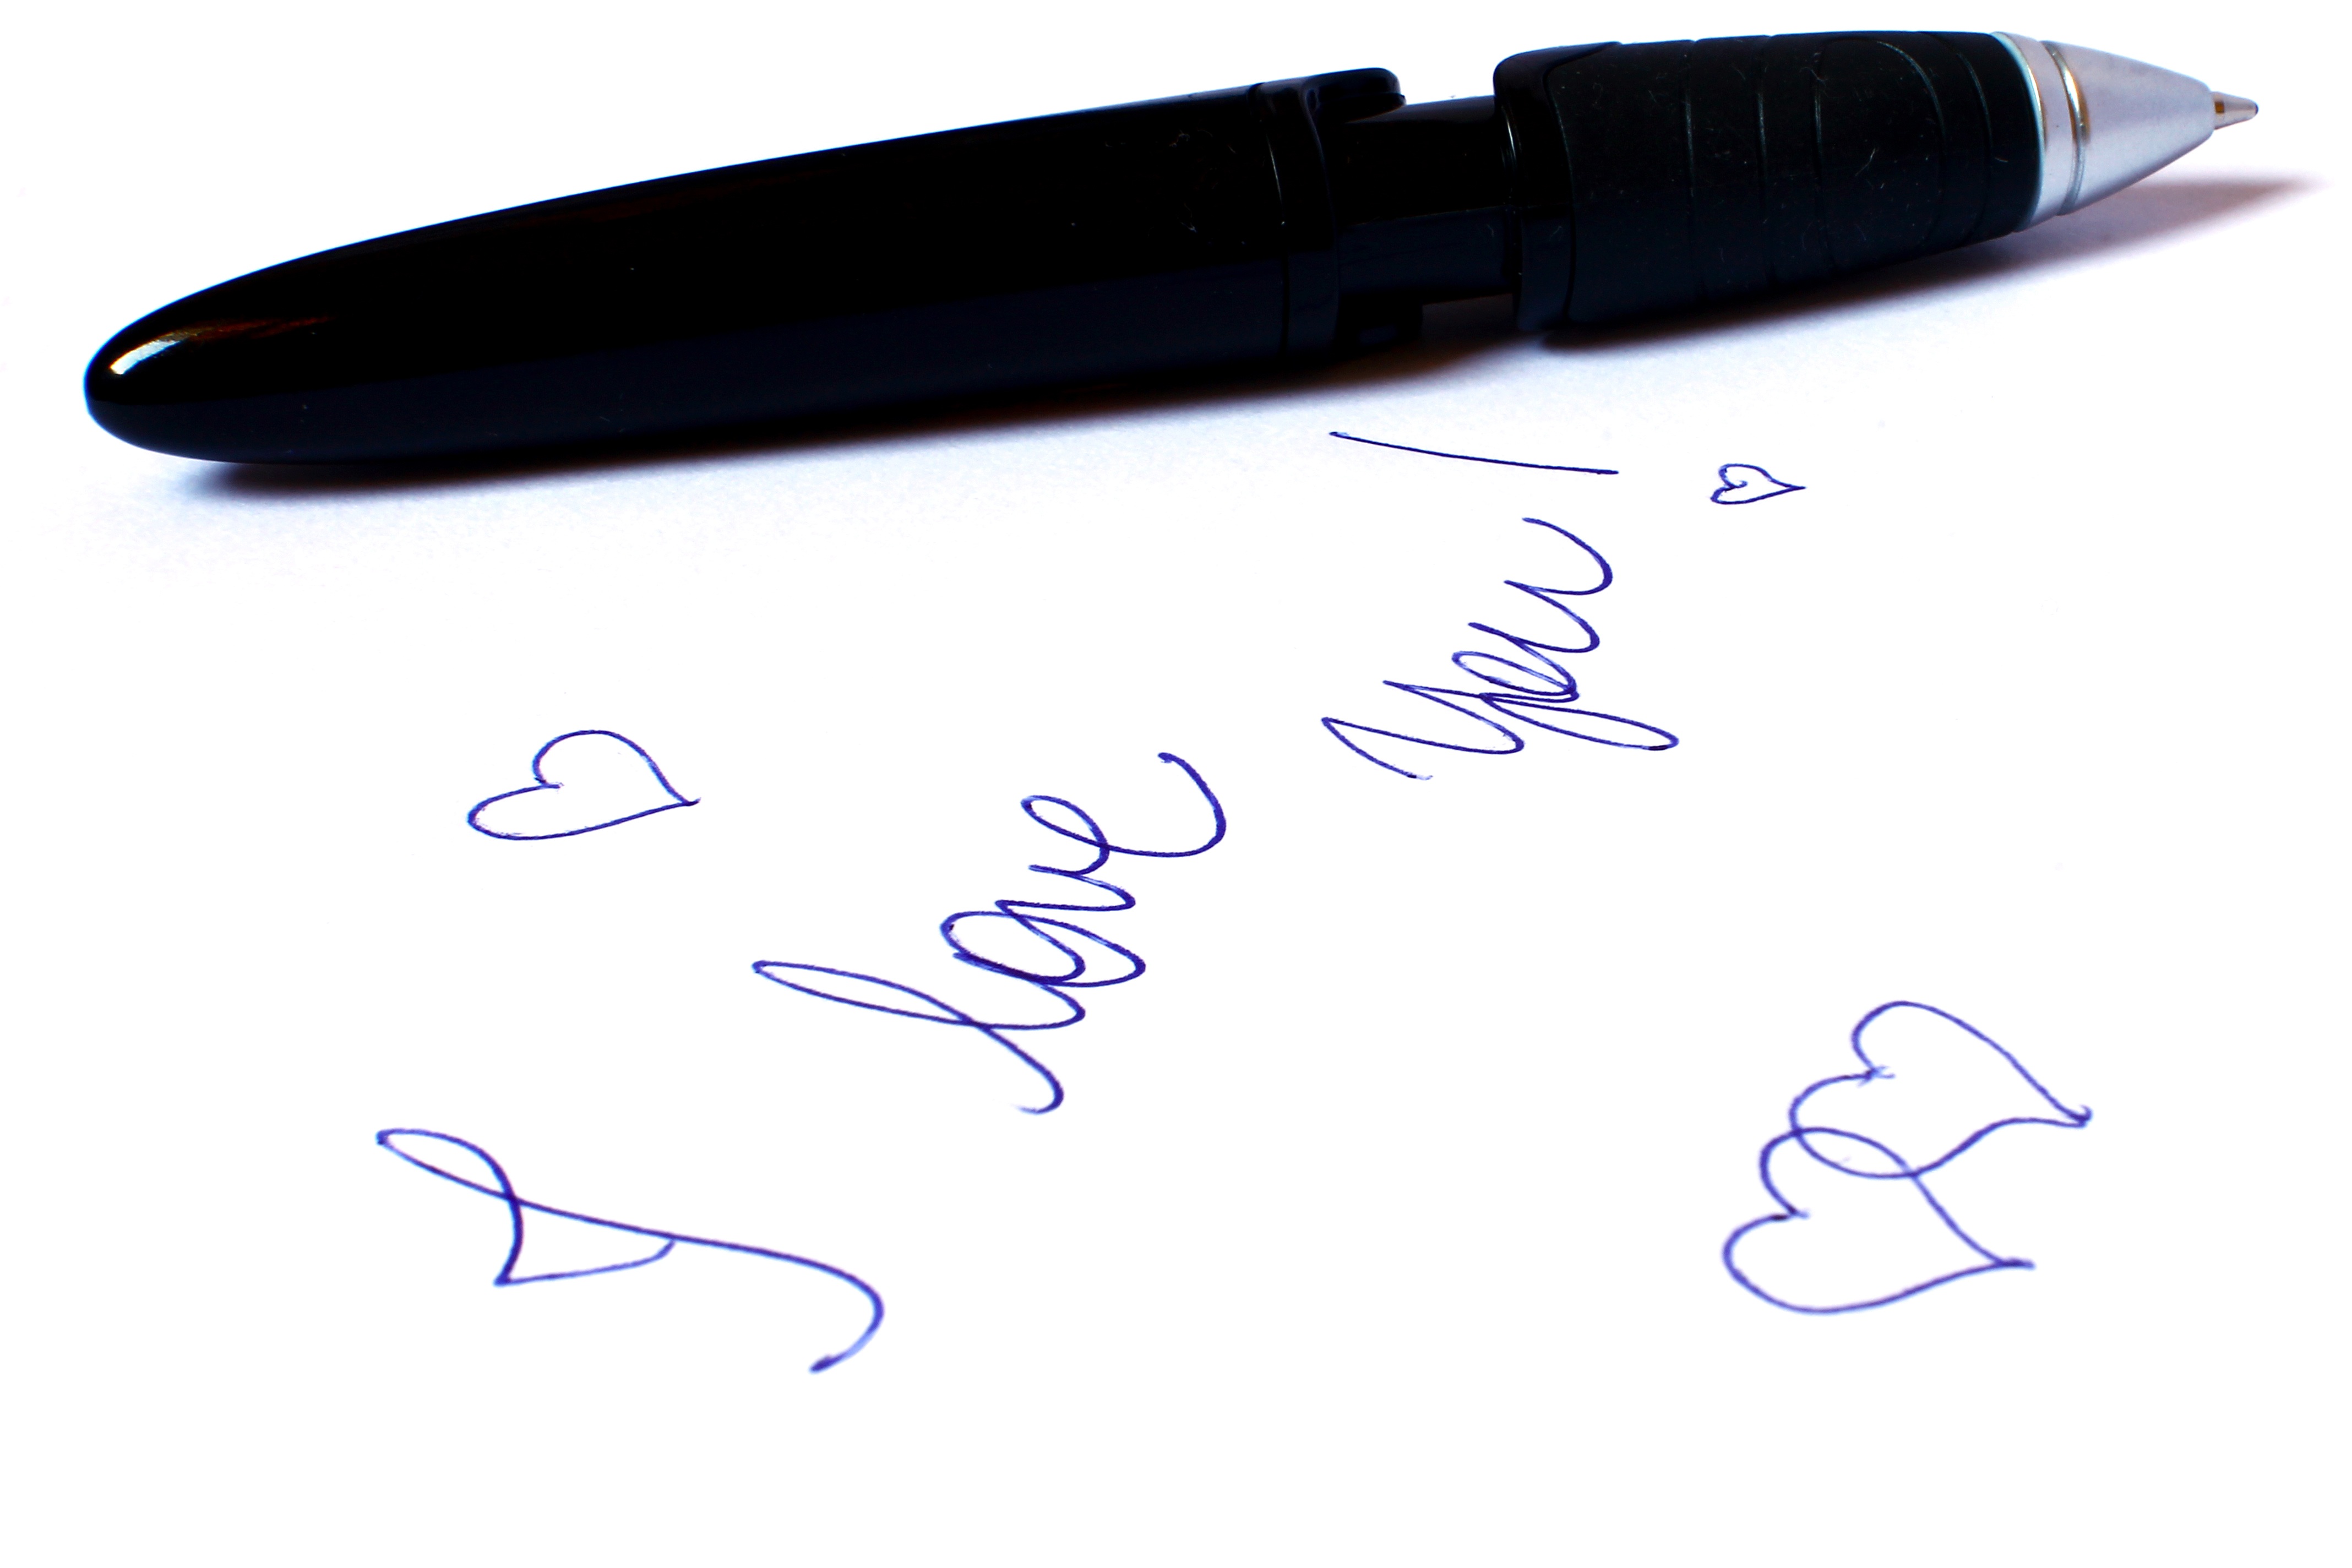
writing, pen, love, heart, line, message, passion, declaration, in love, declaration of love, message of love